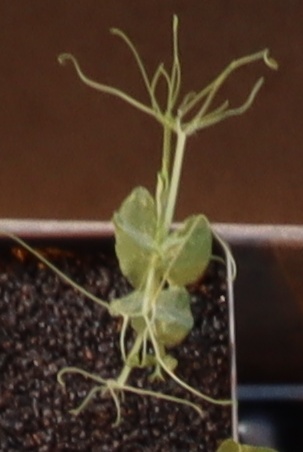
Label: Field Pea